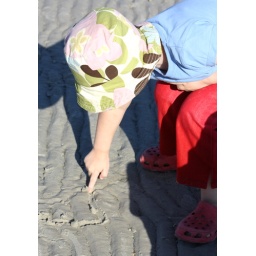
Sorcha drawing in the sand at the beach at Port Welshpool.